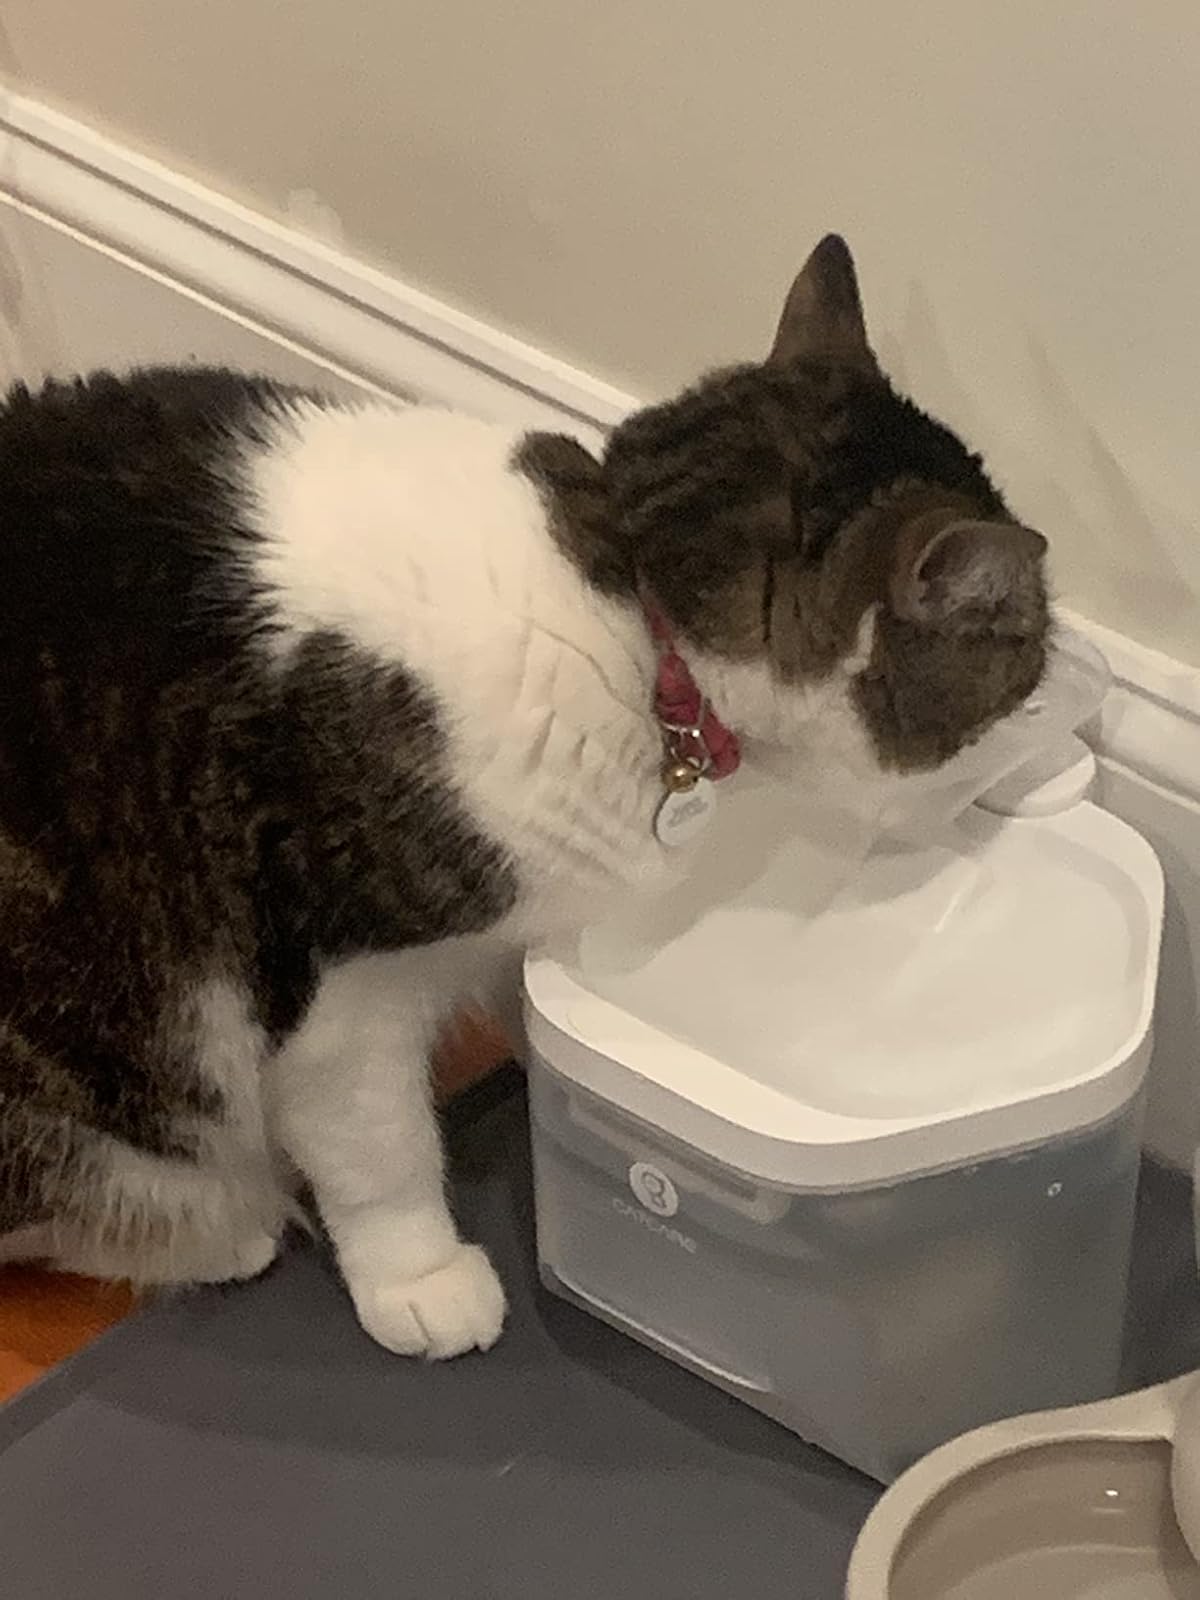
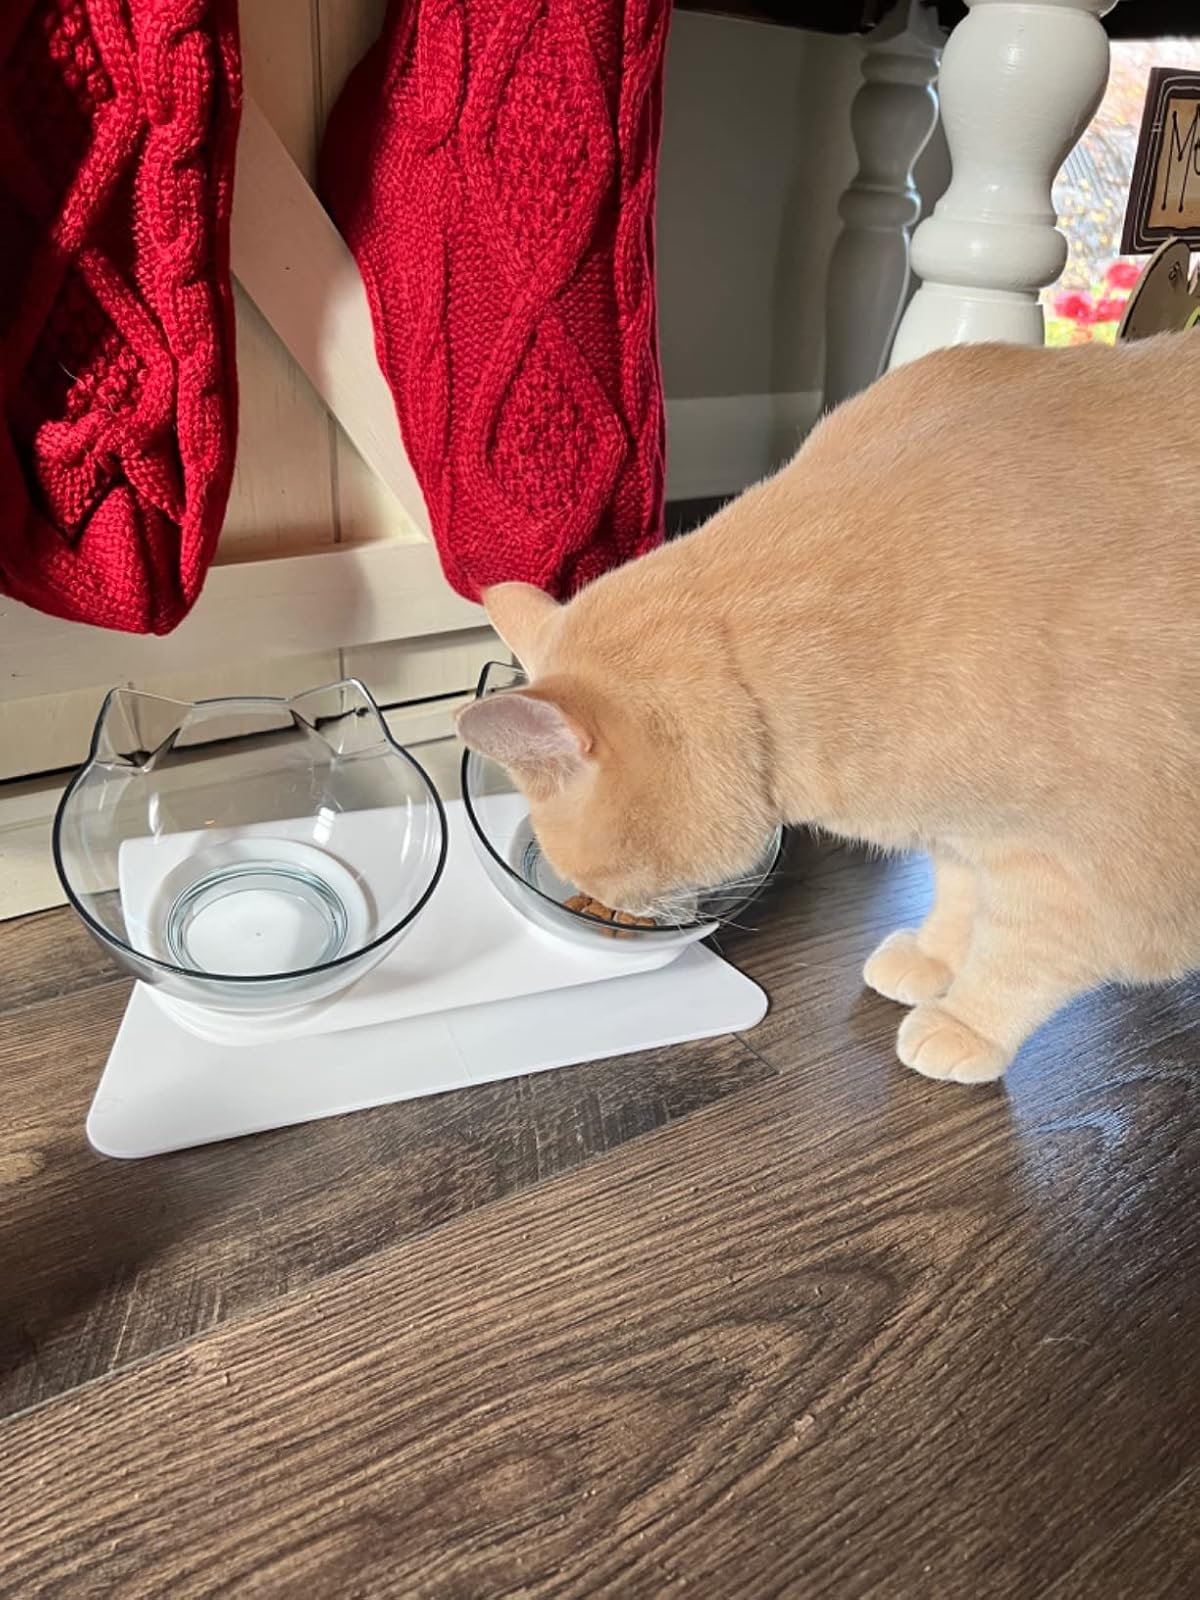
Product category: items_bowl
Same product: no